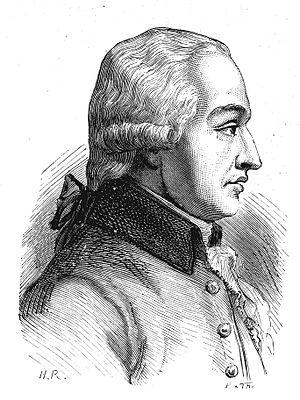
François Sébastien Charles Joseph de Croix, comte de Clerfait, ou Clerfayt, ou encore Clairfait, est un Wallon né le 14 octobre 1733 au château de Bruille à Waudrez, Hainaut et mort le 21 juillet 1798 à Vienne. Il fut feld-maréchal du Saint-Empire.